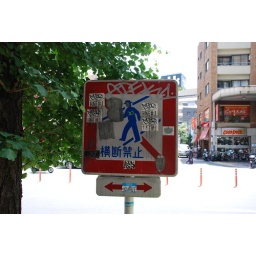
Not everywhere in Japan is clean, take this destroyed cross walk sign for example.